Light Attack/Armed Reconnaissance

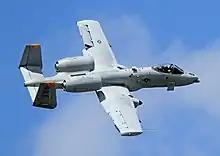
While the A-10 is a well-versed CAS platform, it is also an older and more costly aircraft.

The 2009 Light Attack/Armed Reconnaissance program was born out of the need for a new close air support aircraft that was suited to the type of combat the United States was facing in post 2003-invasion Iraq and Afghanistan. The close air support role was carried out by several different aircraft, including the A-10 Thunderbolt II, the B-1B Lancer, the F-16 Fighting Falcon, and the F-15E Strike Eagle. While all of these aircraft are capable of close air support, only the A-10 was purpose built for the type of support needed by ground troops in a "low intensity conflict," or COIN (COunterINsurgency), operation.